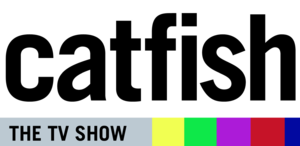
Catfish: The TV Show
Catfish: The TV Show er en amerikansk Realityshow-baseret dokumentar-tv-serie, hvor Nev Schulman og Max Joseph hjælper unge mennesker med at undersøge, om deres internetromance er ægte eller en catfish. De finder også frem til motivet på, hvorfor visse personer er på nettet med en falsk identitet.